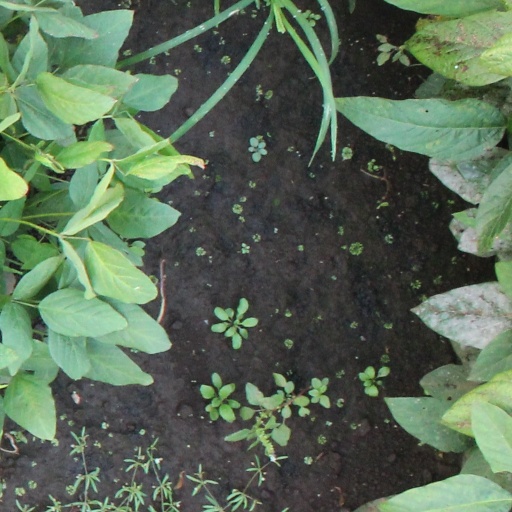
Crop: soybean